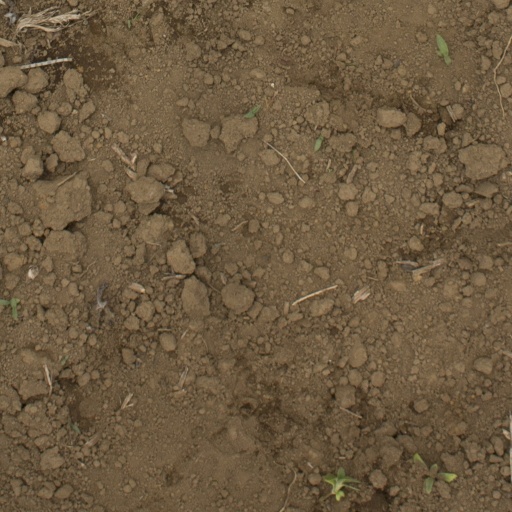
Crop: Jerusalem artichoke